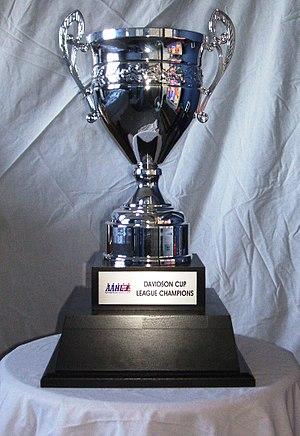
La All American Hockey League, souvent désigné par le sigle AAHL, est une ligue mineure de hockey sur glace professionnel qui opère aux États-Unis de 2008 à 2011. Appelée All American Hockey Association lors de sa saison inaugurale, la ligue est marquée par l'instabilité de ses franchises membres, dont certaines quittent en cours de saison. Avec seulement deux équipes restantes à l'issue de la saison 2010-2011, l'AAHL suspend ses activités.